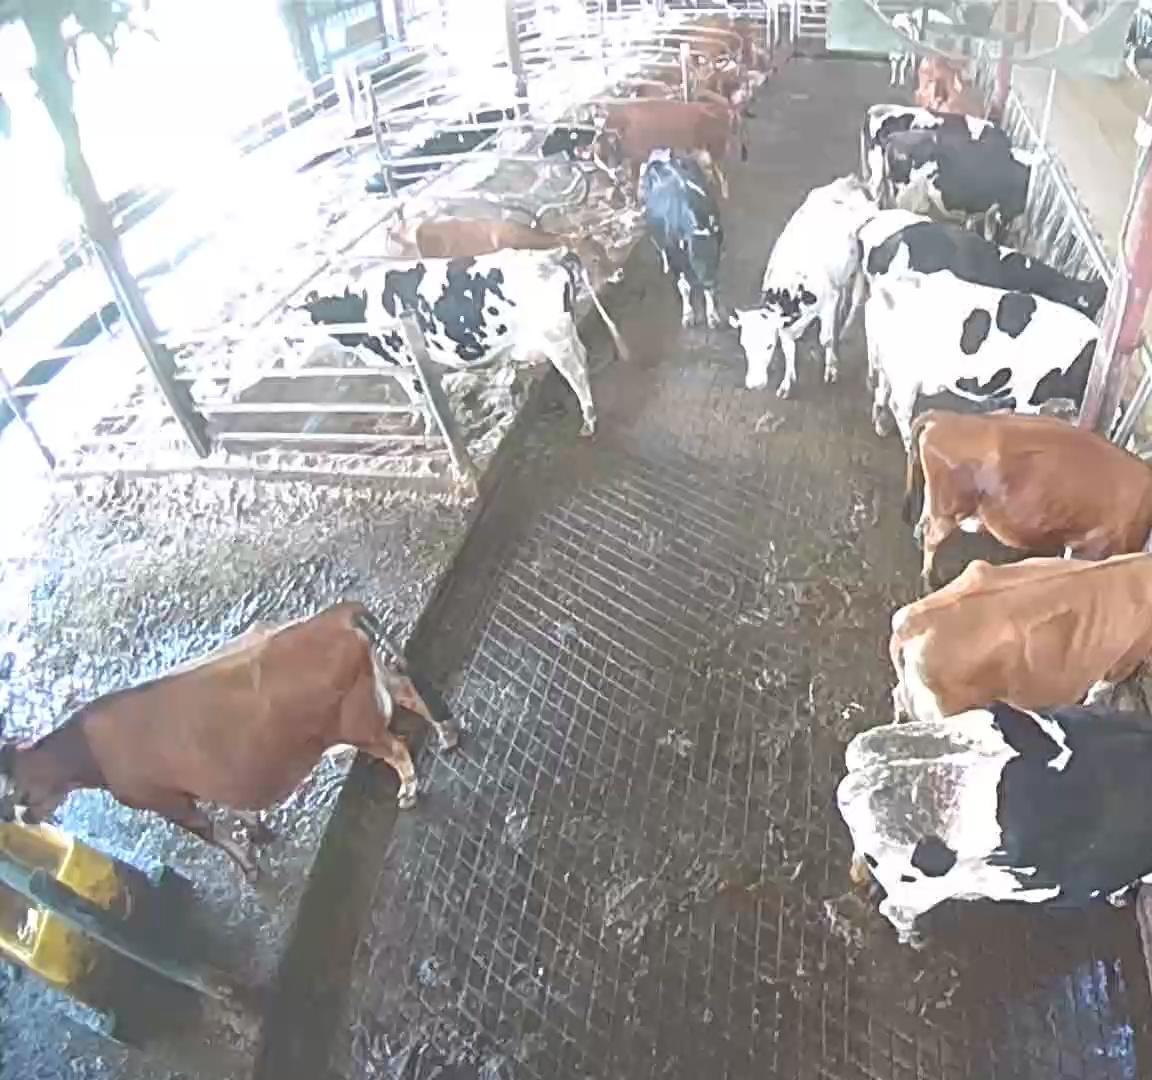
Number of cows: 16